Central Suriname Nature Reserve

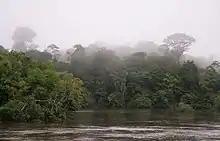
Morning fog at Fungu Island, Suriname jungle, primary rain forest

The Eilerts de Haan Mountains are named for Johannes Gijsbert Willem Jacobus Eilerts de Haan, an explorer who died in Suriname's interior.